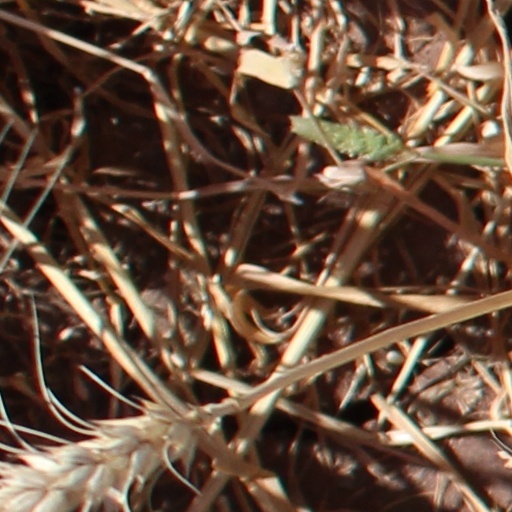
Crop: wheat